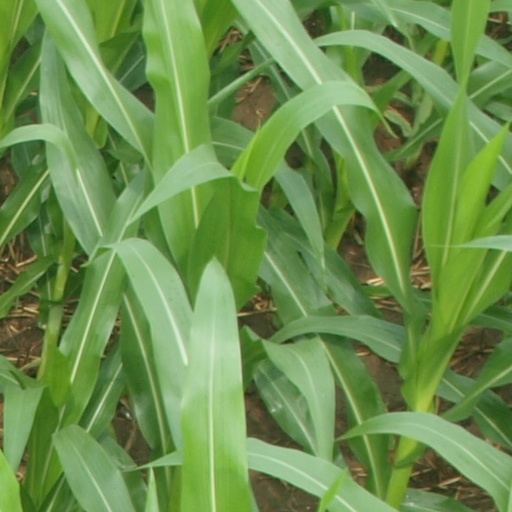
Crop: maize; corn